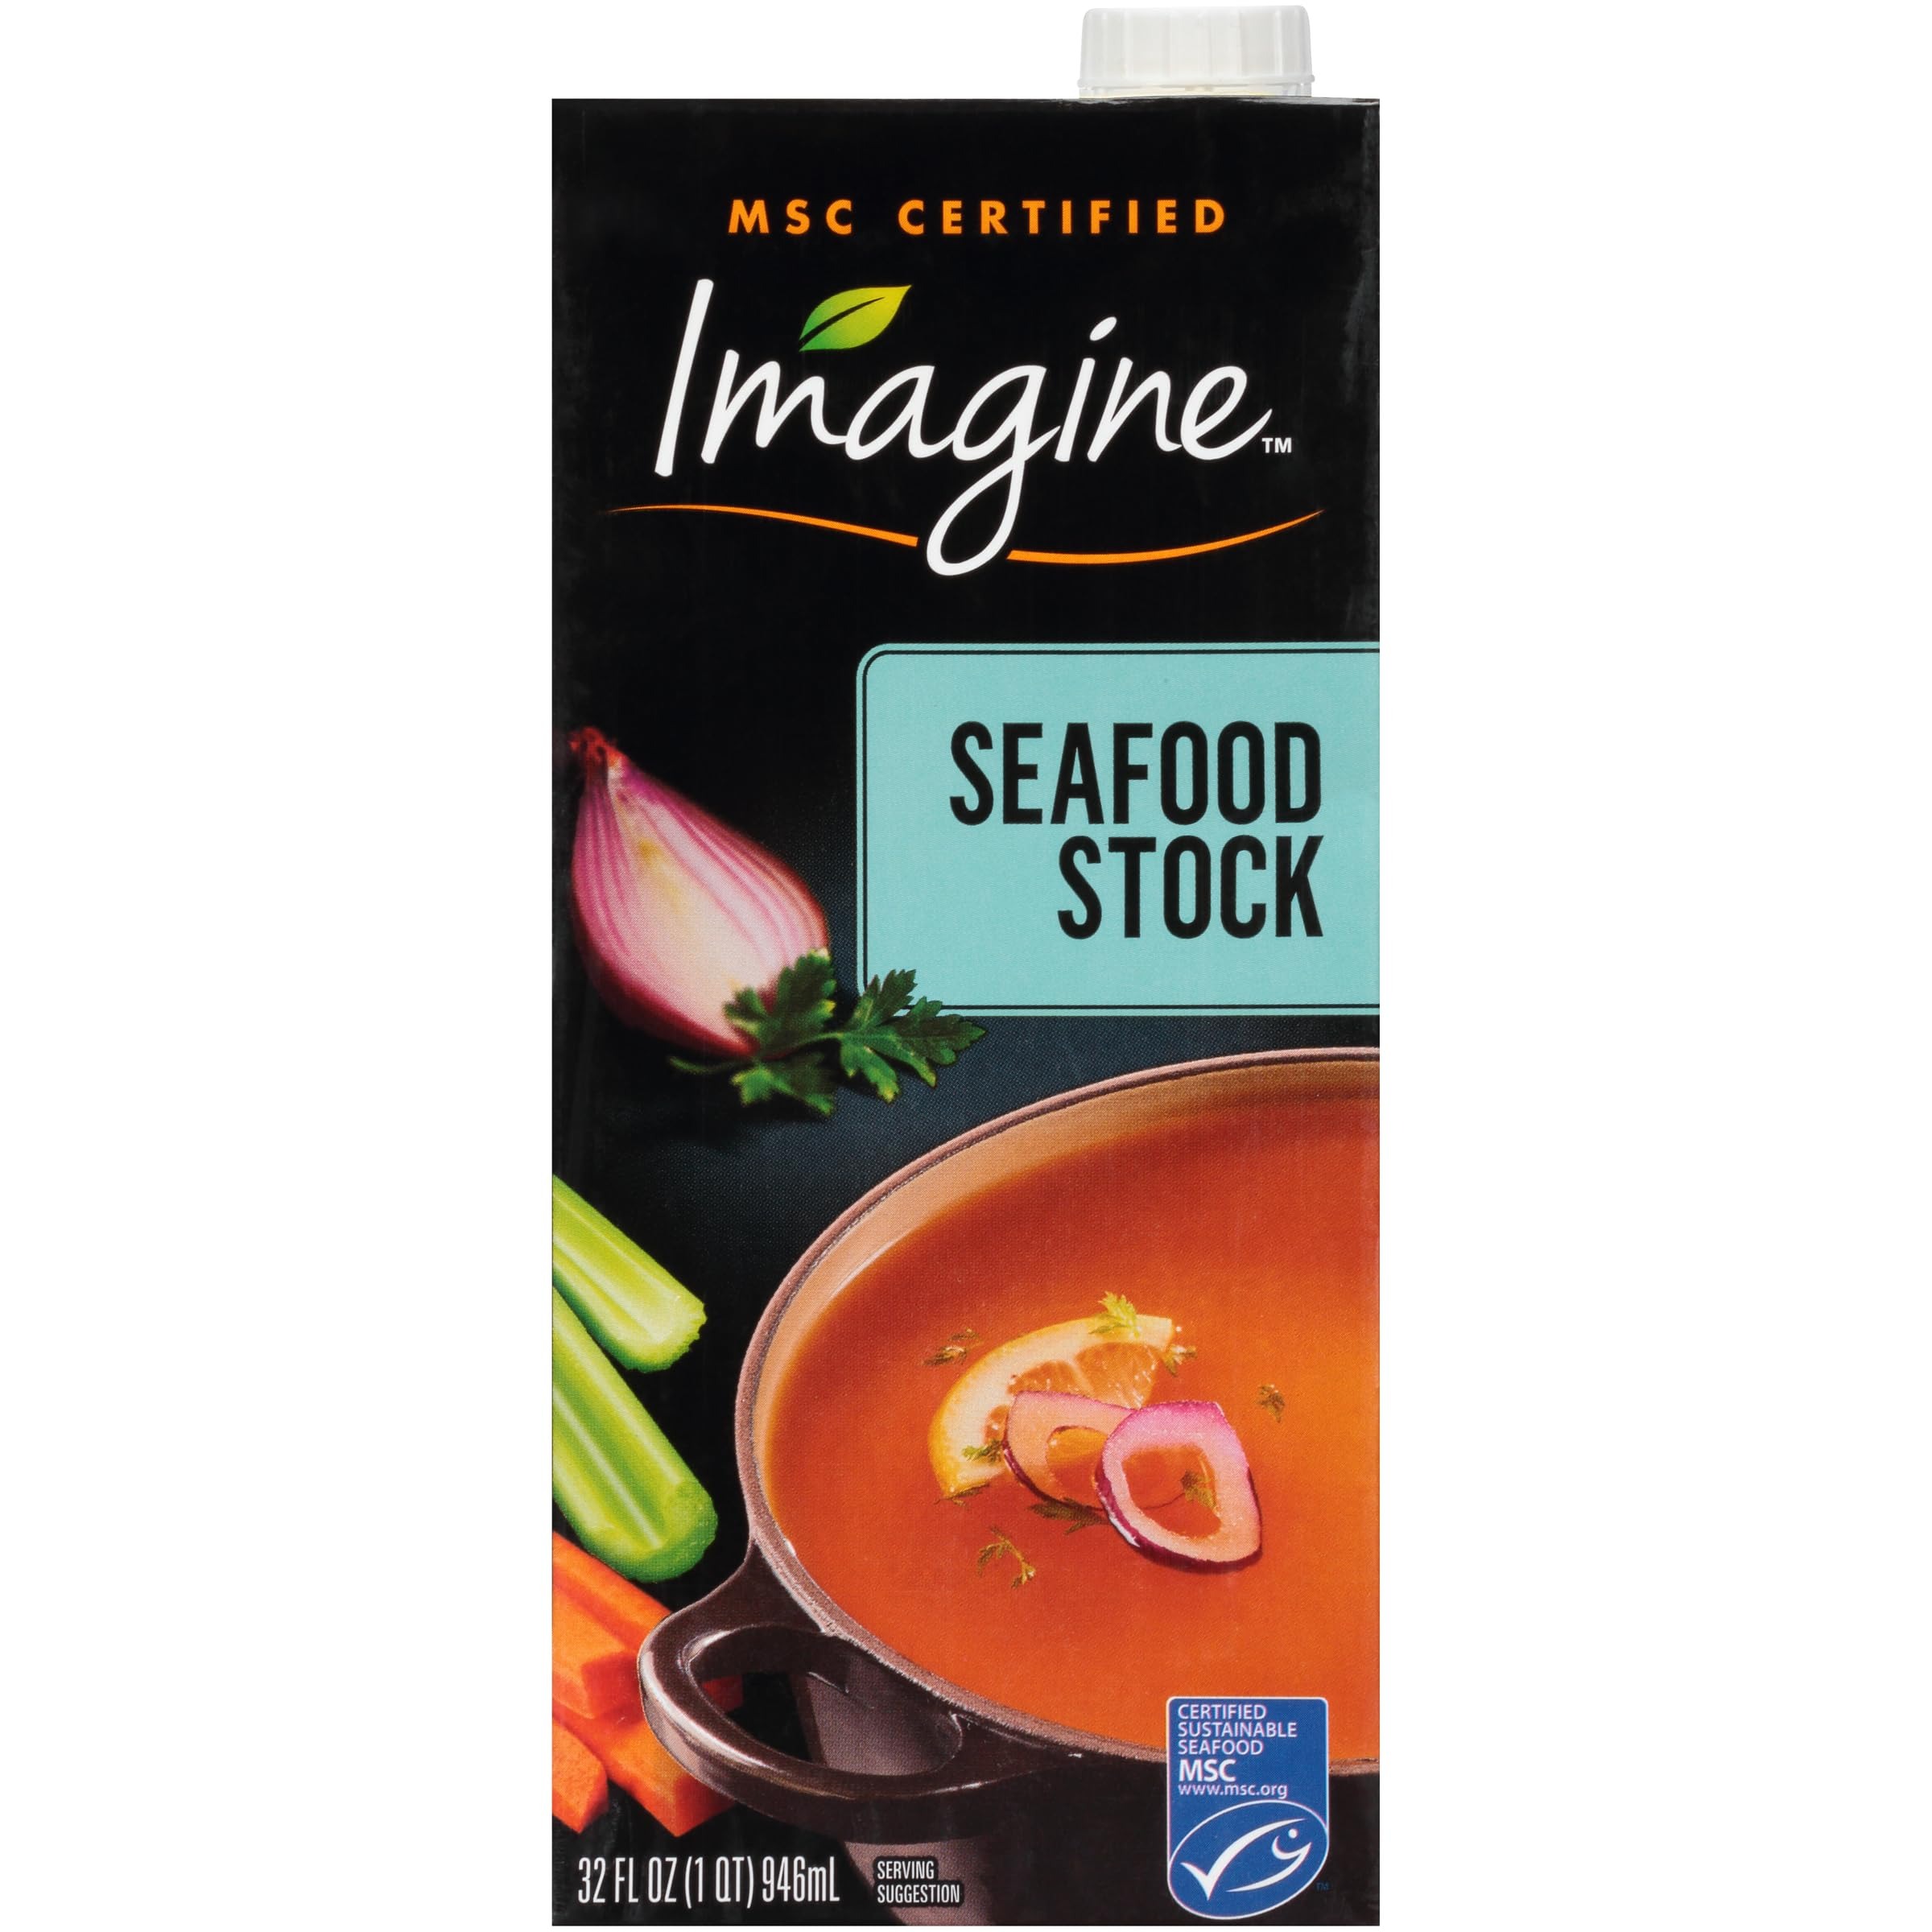
Item Name: Imagine Seafood Stock 32 oz
Bullet Point 1: Our Commitment to You: Marine Stewardship Council (MSC) Certified fish
Bullet Point 2: Gluten Free
Bullet Point 3: Fat Free
Bullet Point 4: No Added MSG
Bullet Point 5: No artificial ingredients or preservatives
Value: 32.0
Unit: Fl Oz

Price: 6.59